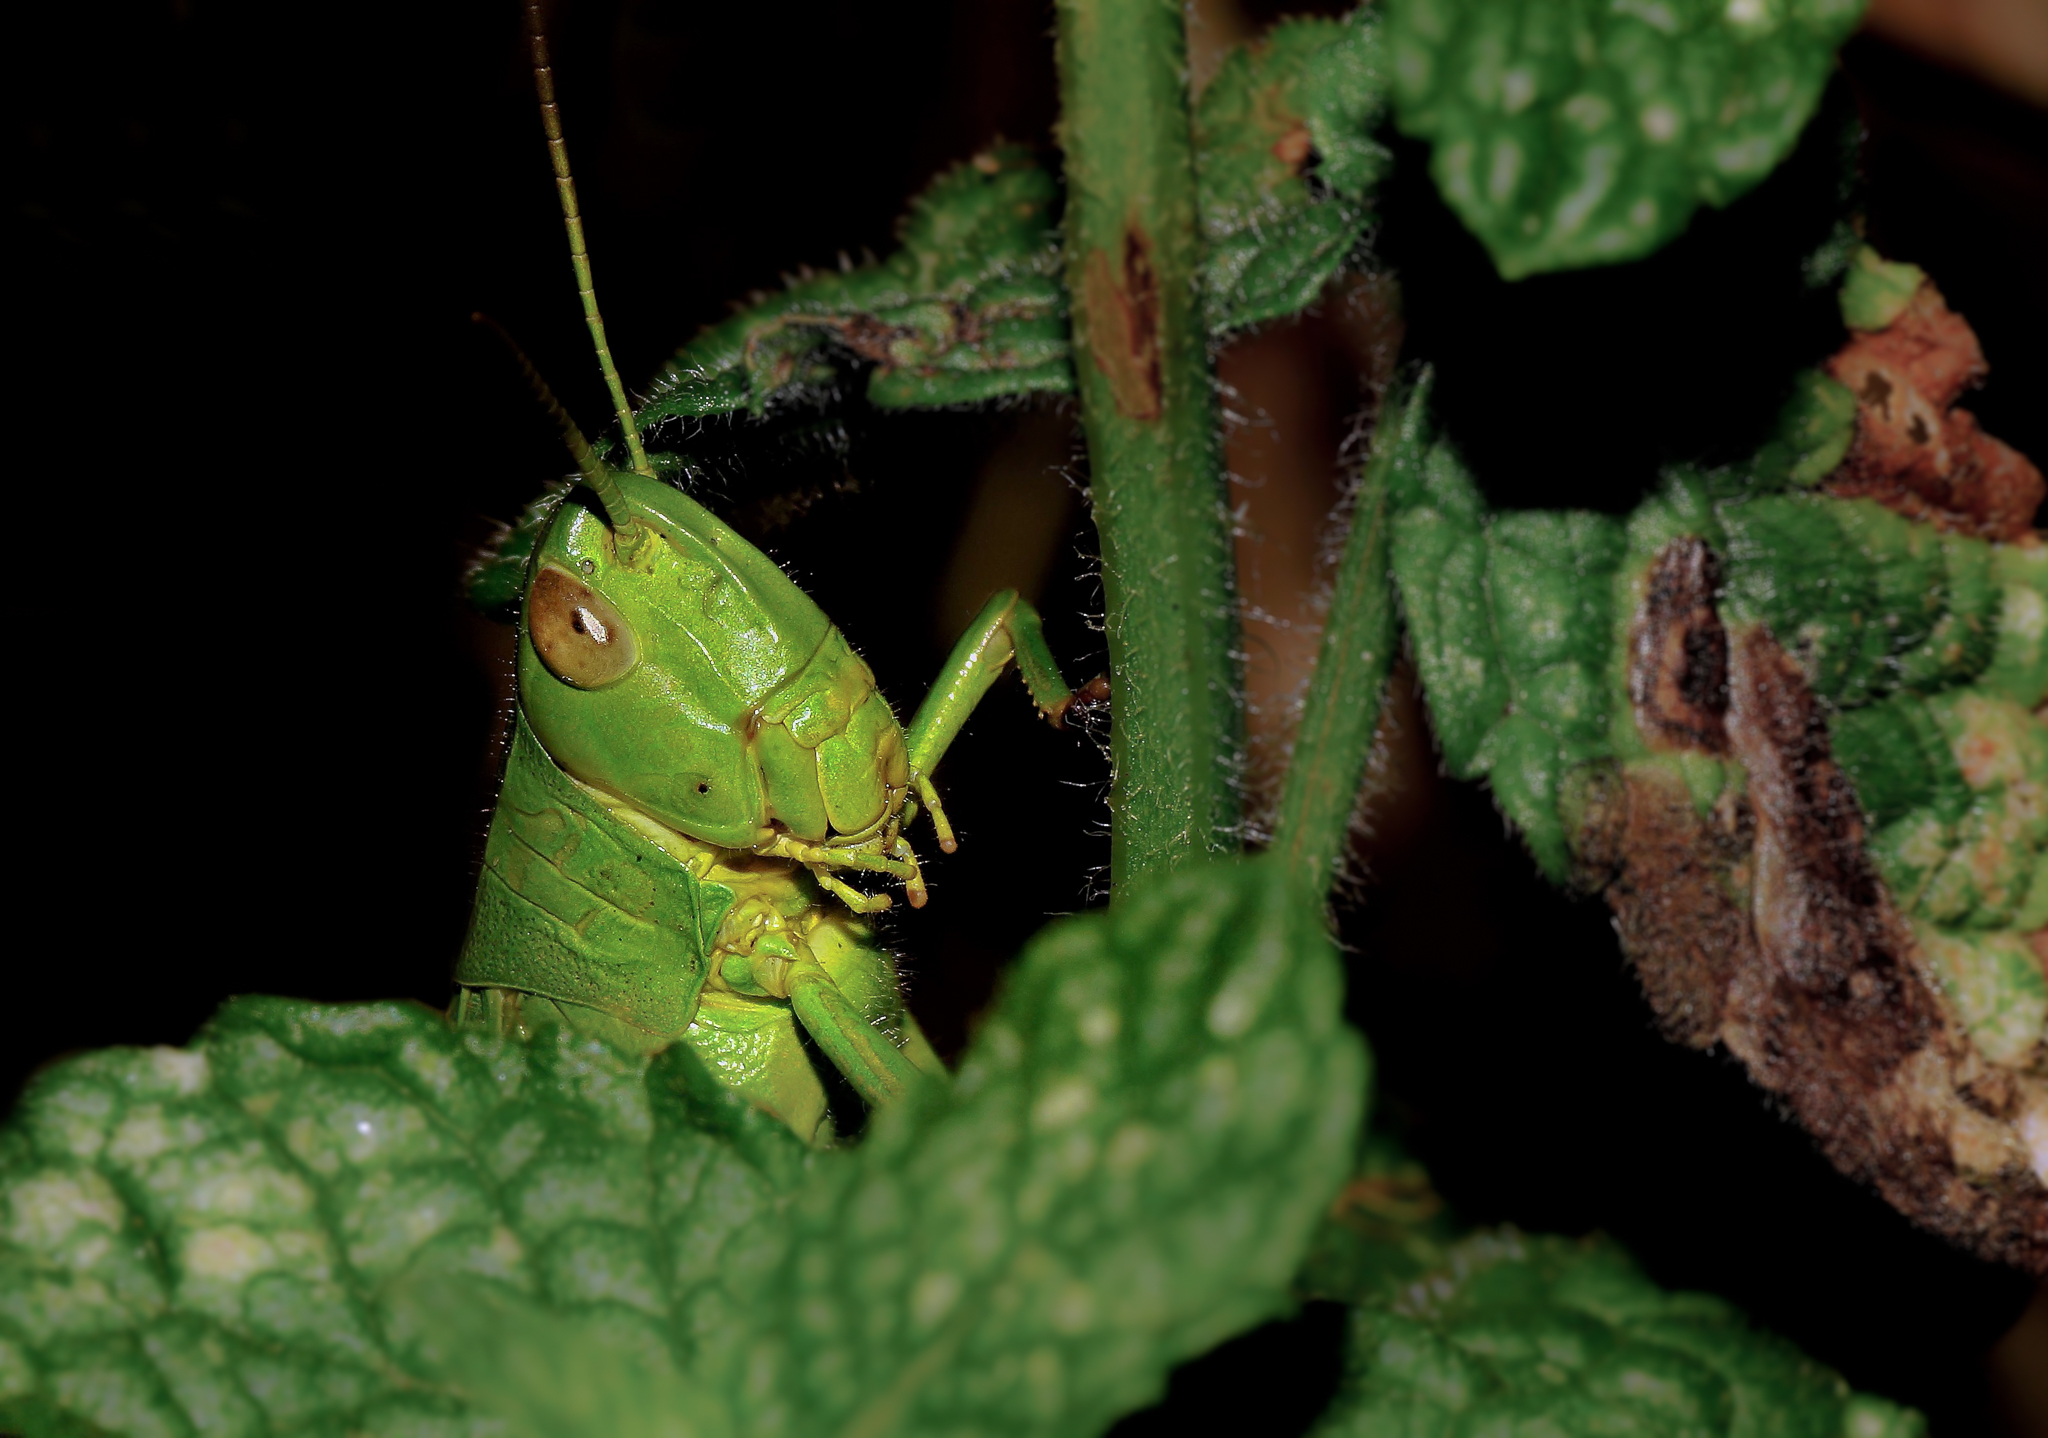
nature, photography, leaf, flower, green, insect, macro, botany, fauna, invertebrate, close up, animals, naturaleza, tamron90mm, a77, grasshopper, ggl1, gaby1, xovesphoto, animales, saltamontes, sonya77, macro photography